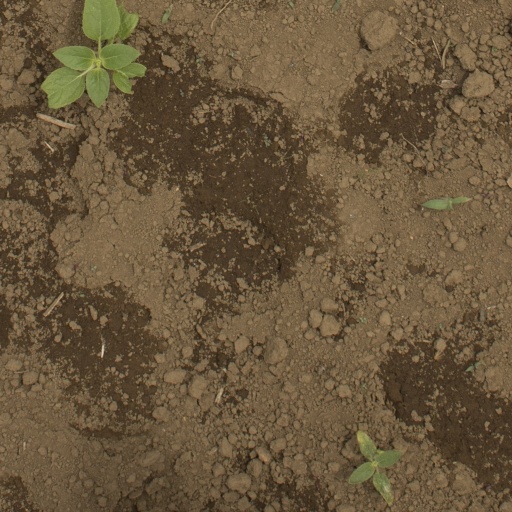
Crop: Jerusalem artichoke